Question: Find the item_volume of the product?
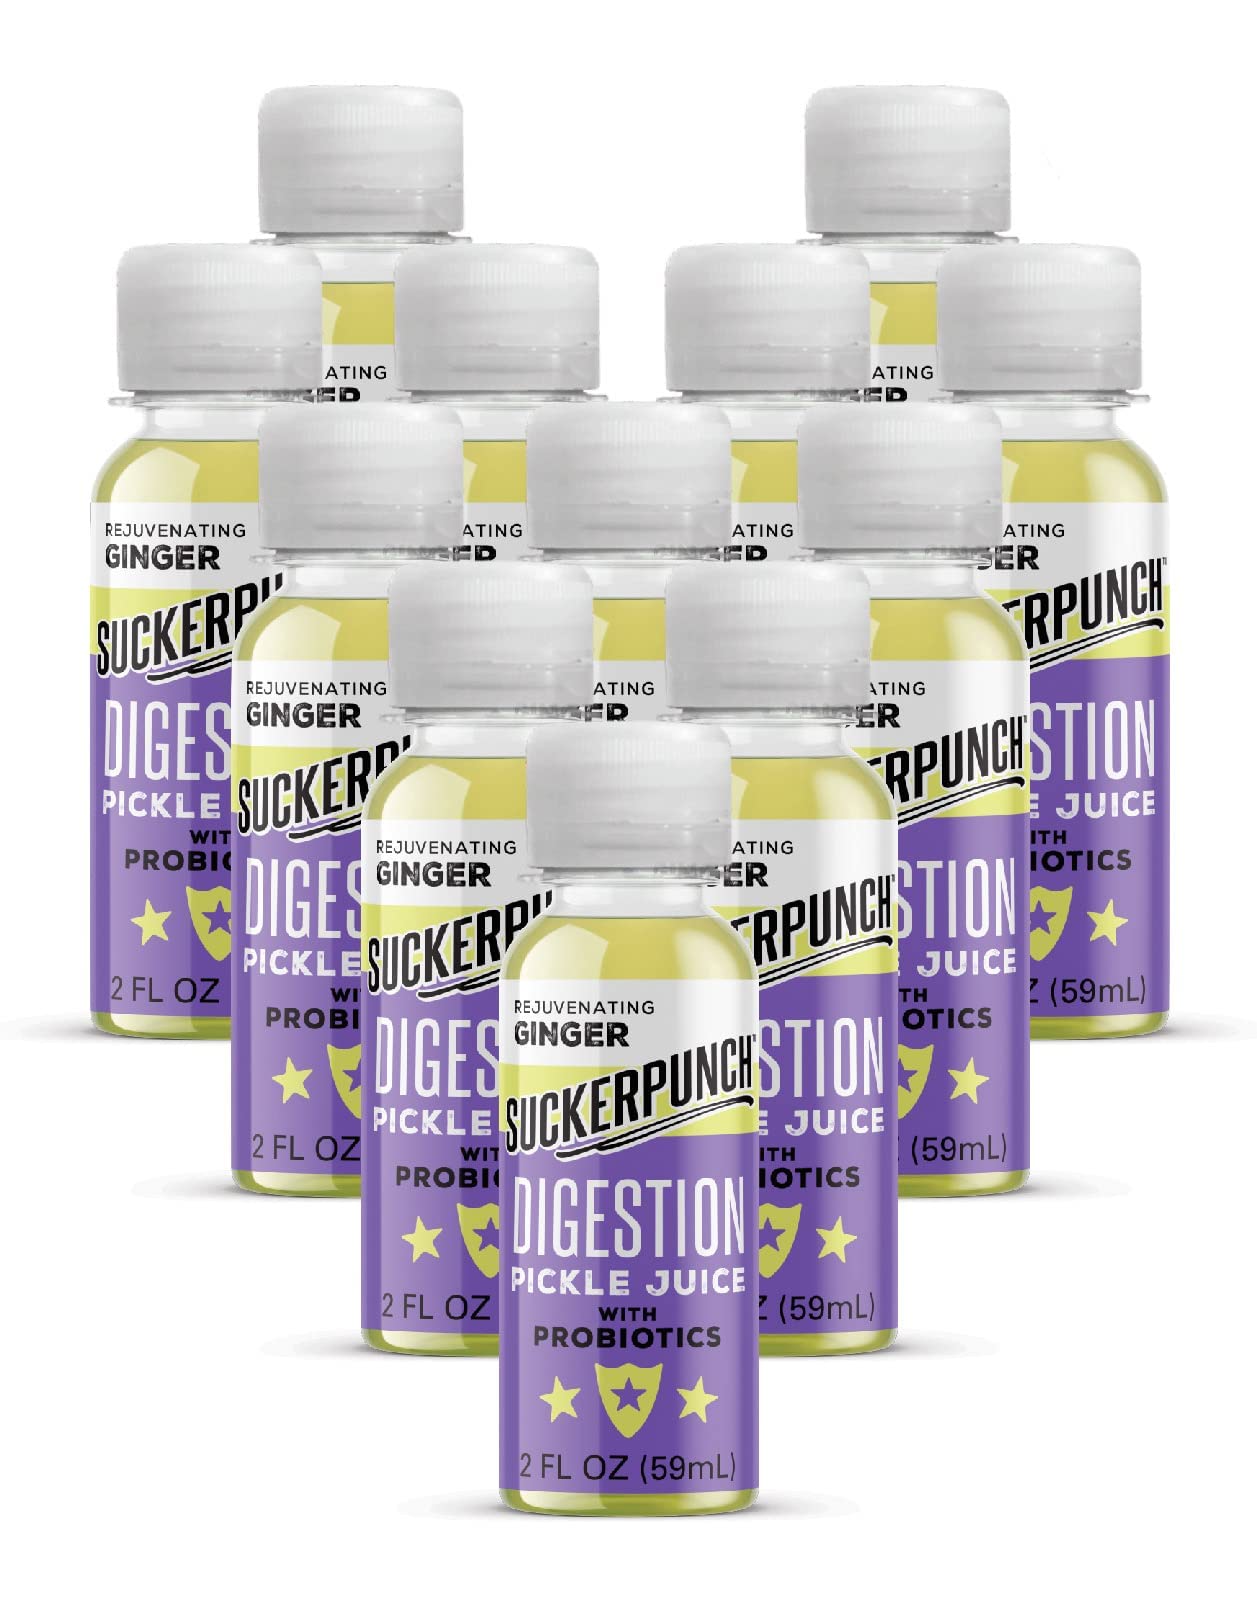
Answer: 2.0 fluid ounce